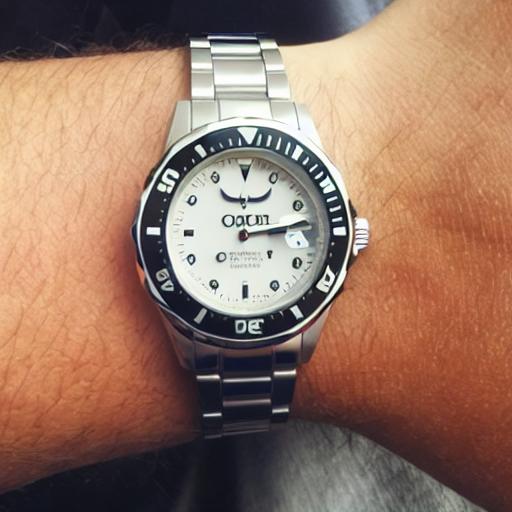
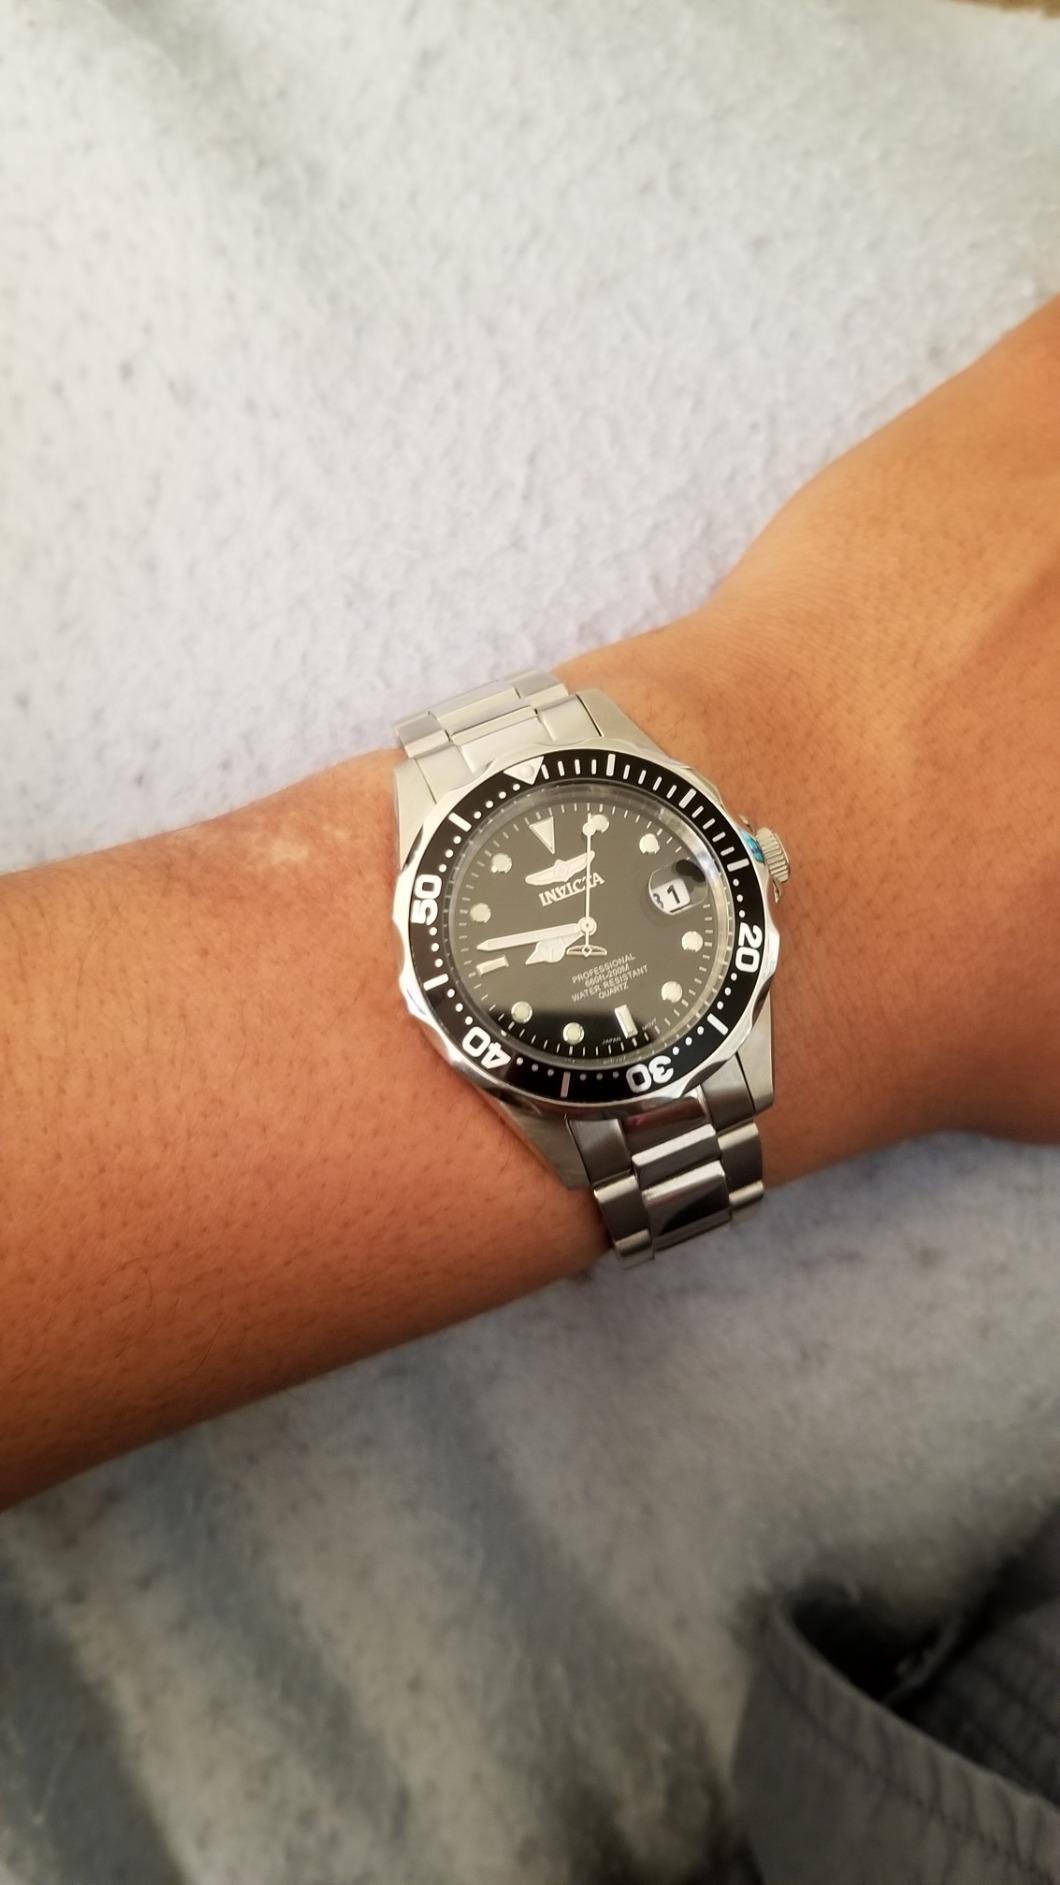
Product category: accessories_watch
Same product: no